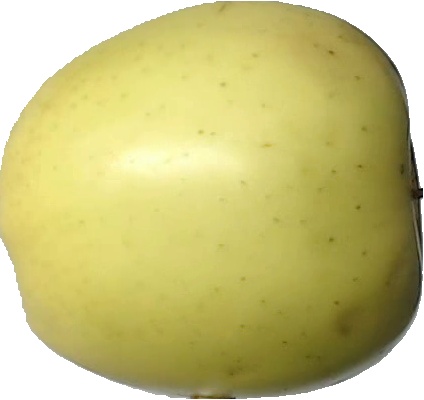
Label: apple_golden_2